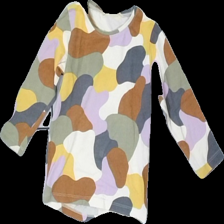
View: front
Type: Top
Category: Children
Brand: Lindex
Colors: White, Brown, Green, Multicolor
Material: 100% cotton
Pattern: Geometric print
Cut: Regular
Size: 92
Season: All
Damage location: bottom left
Damage 2 location: bottom left
Price range: <50
Recommended usage: Reuse
Description: långärmad tröja med oregelbundna prickar i olika färger